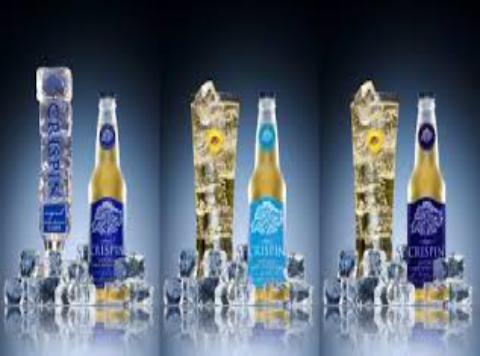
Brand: Crispin Cider
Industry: Food